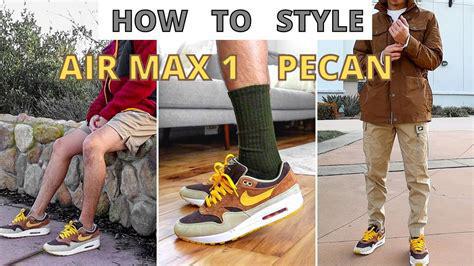
Brand: Nike
Model: Air Max 2021